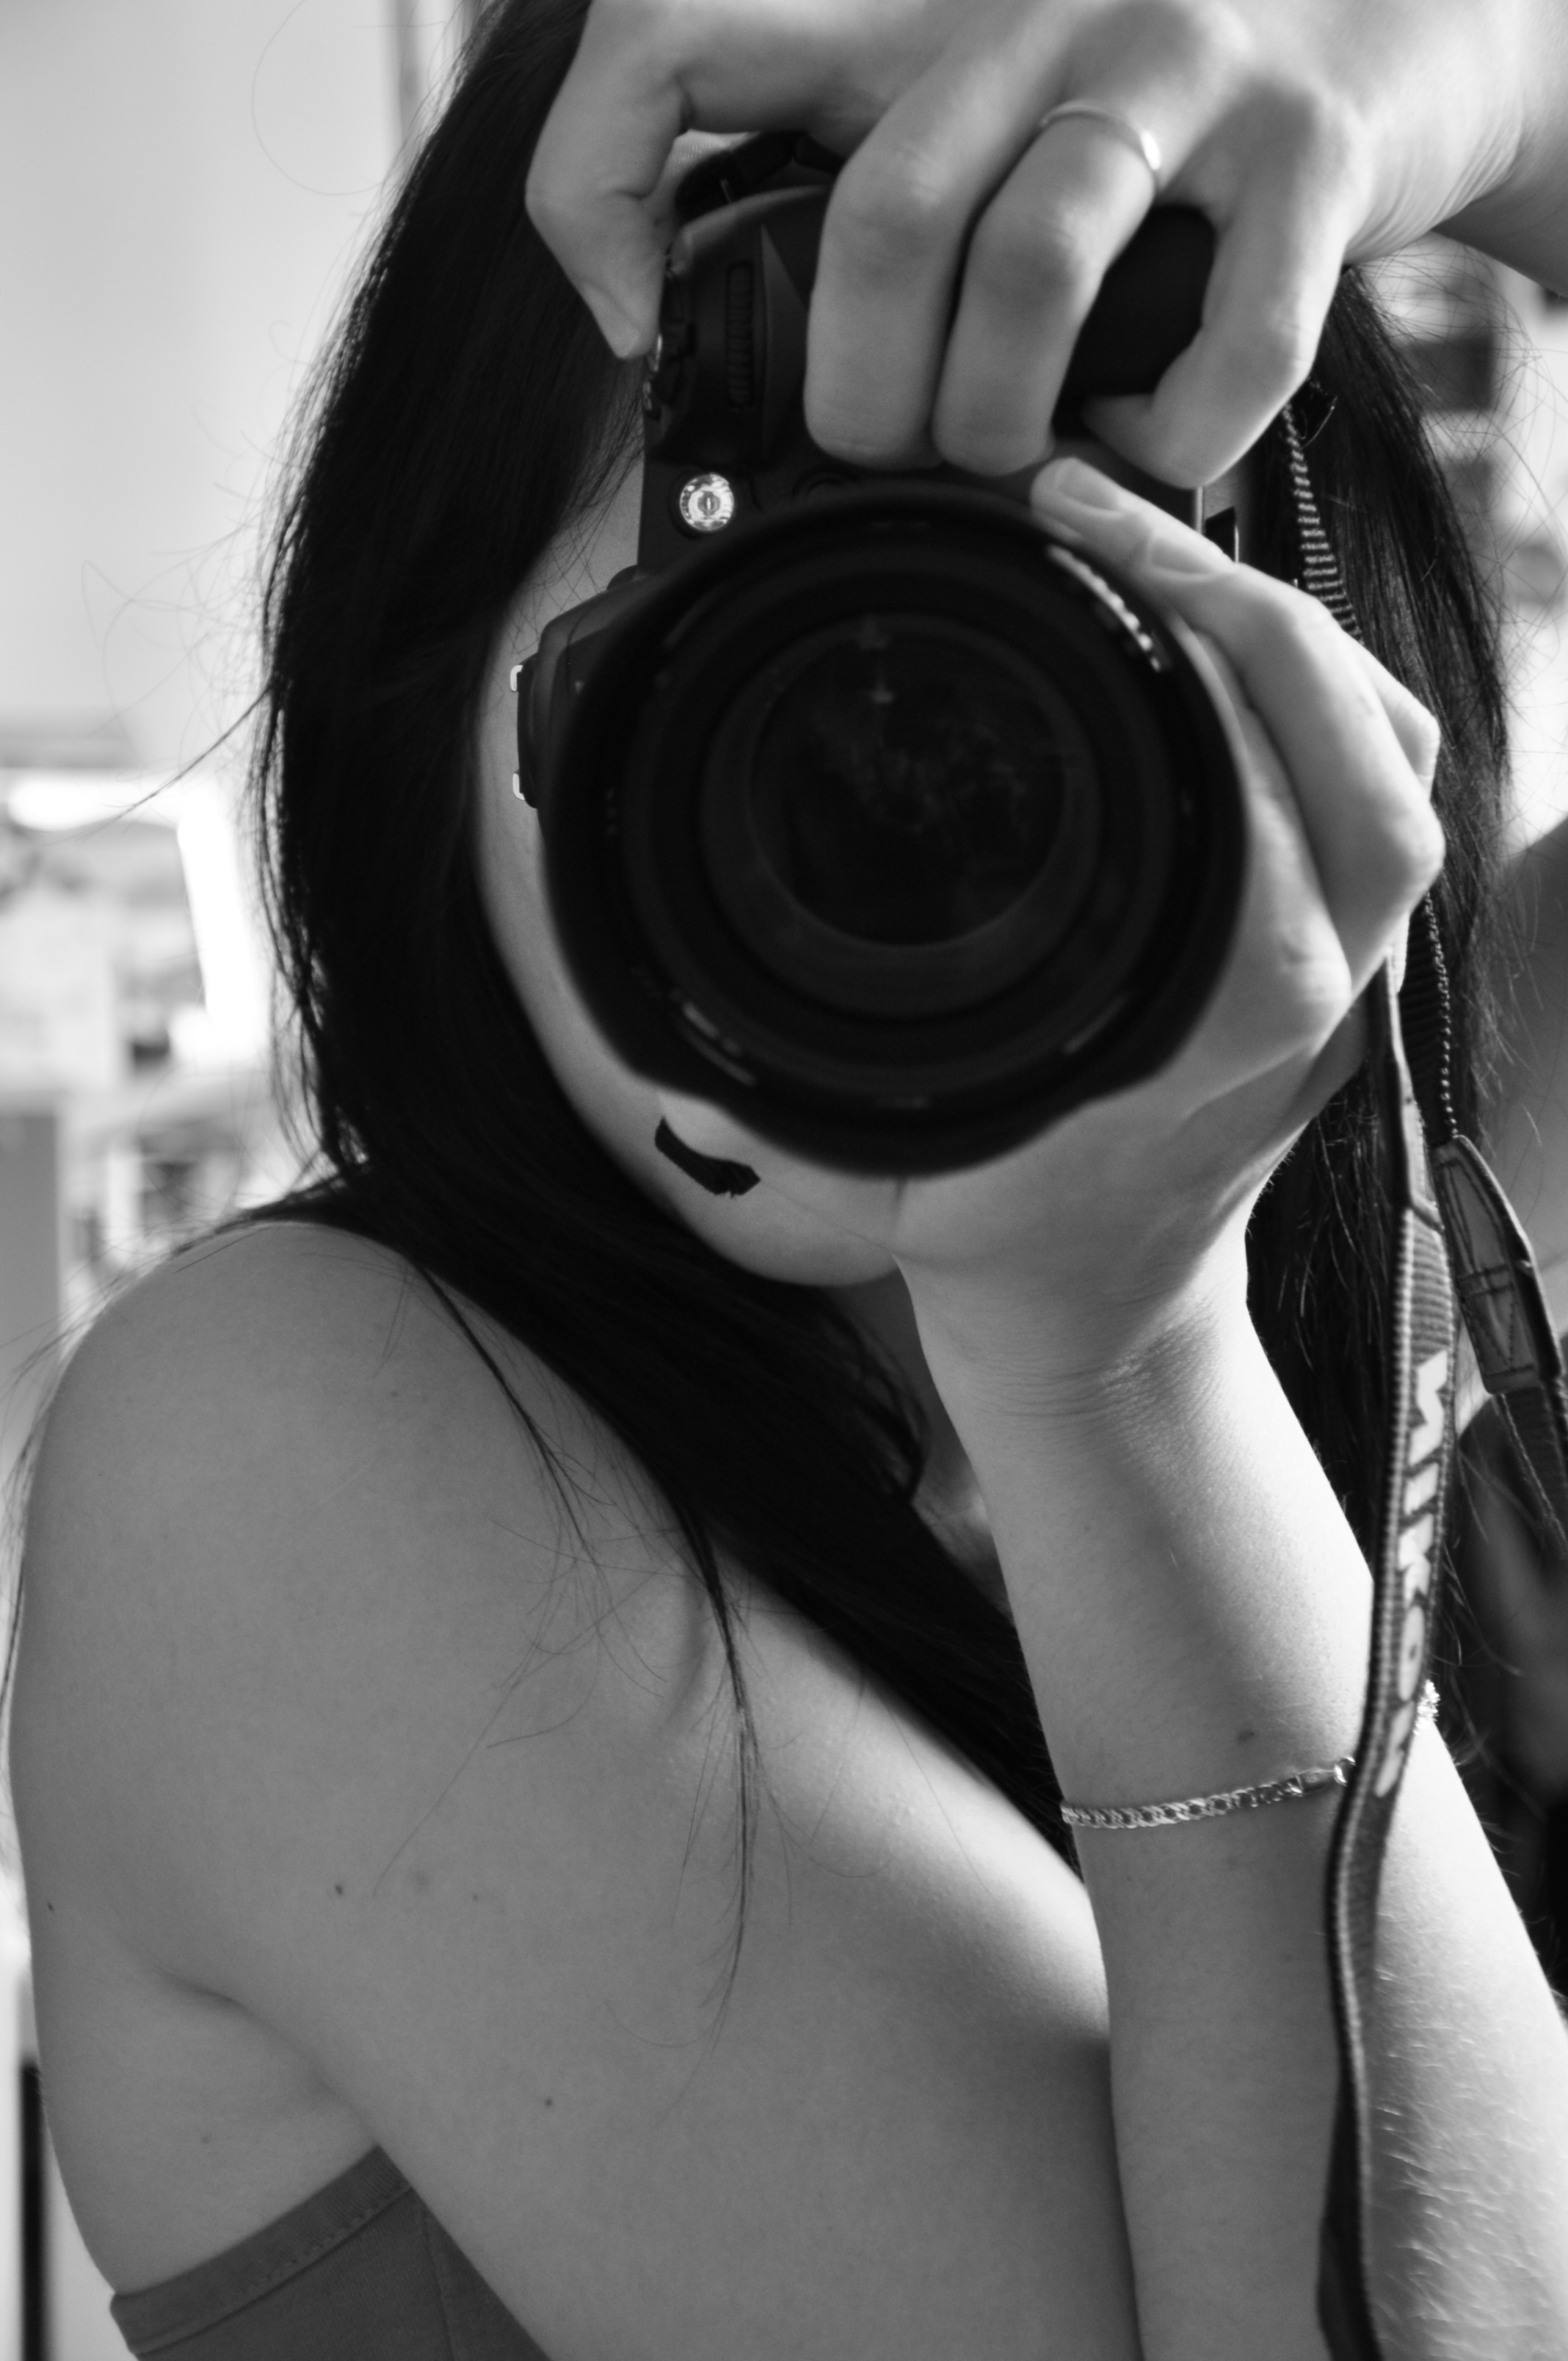
hand, black and white, girl, woman, white, camera, photography, photo, portrait, model, clothing, black, monochrome, lady, close up, human body, shooting, eye, glasses, mirror, photograph, beauty, image, organ, photo shoot, sense, monochrome photography